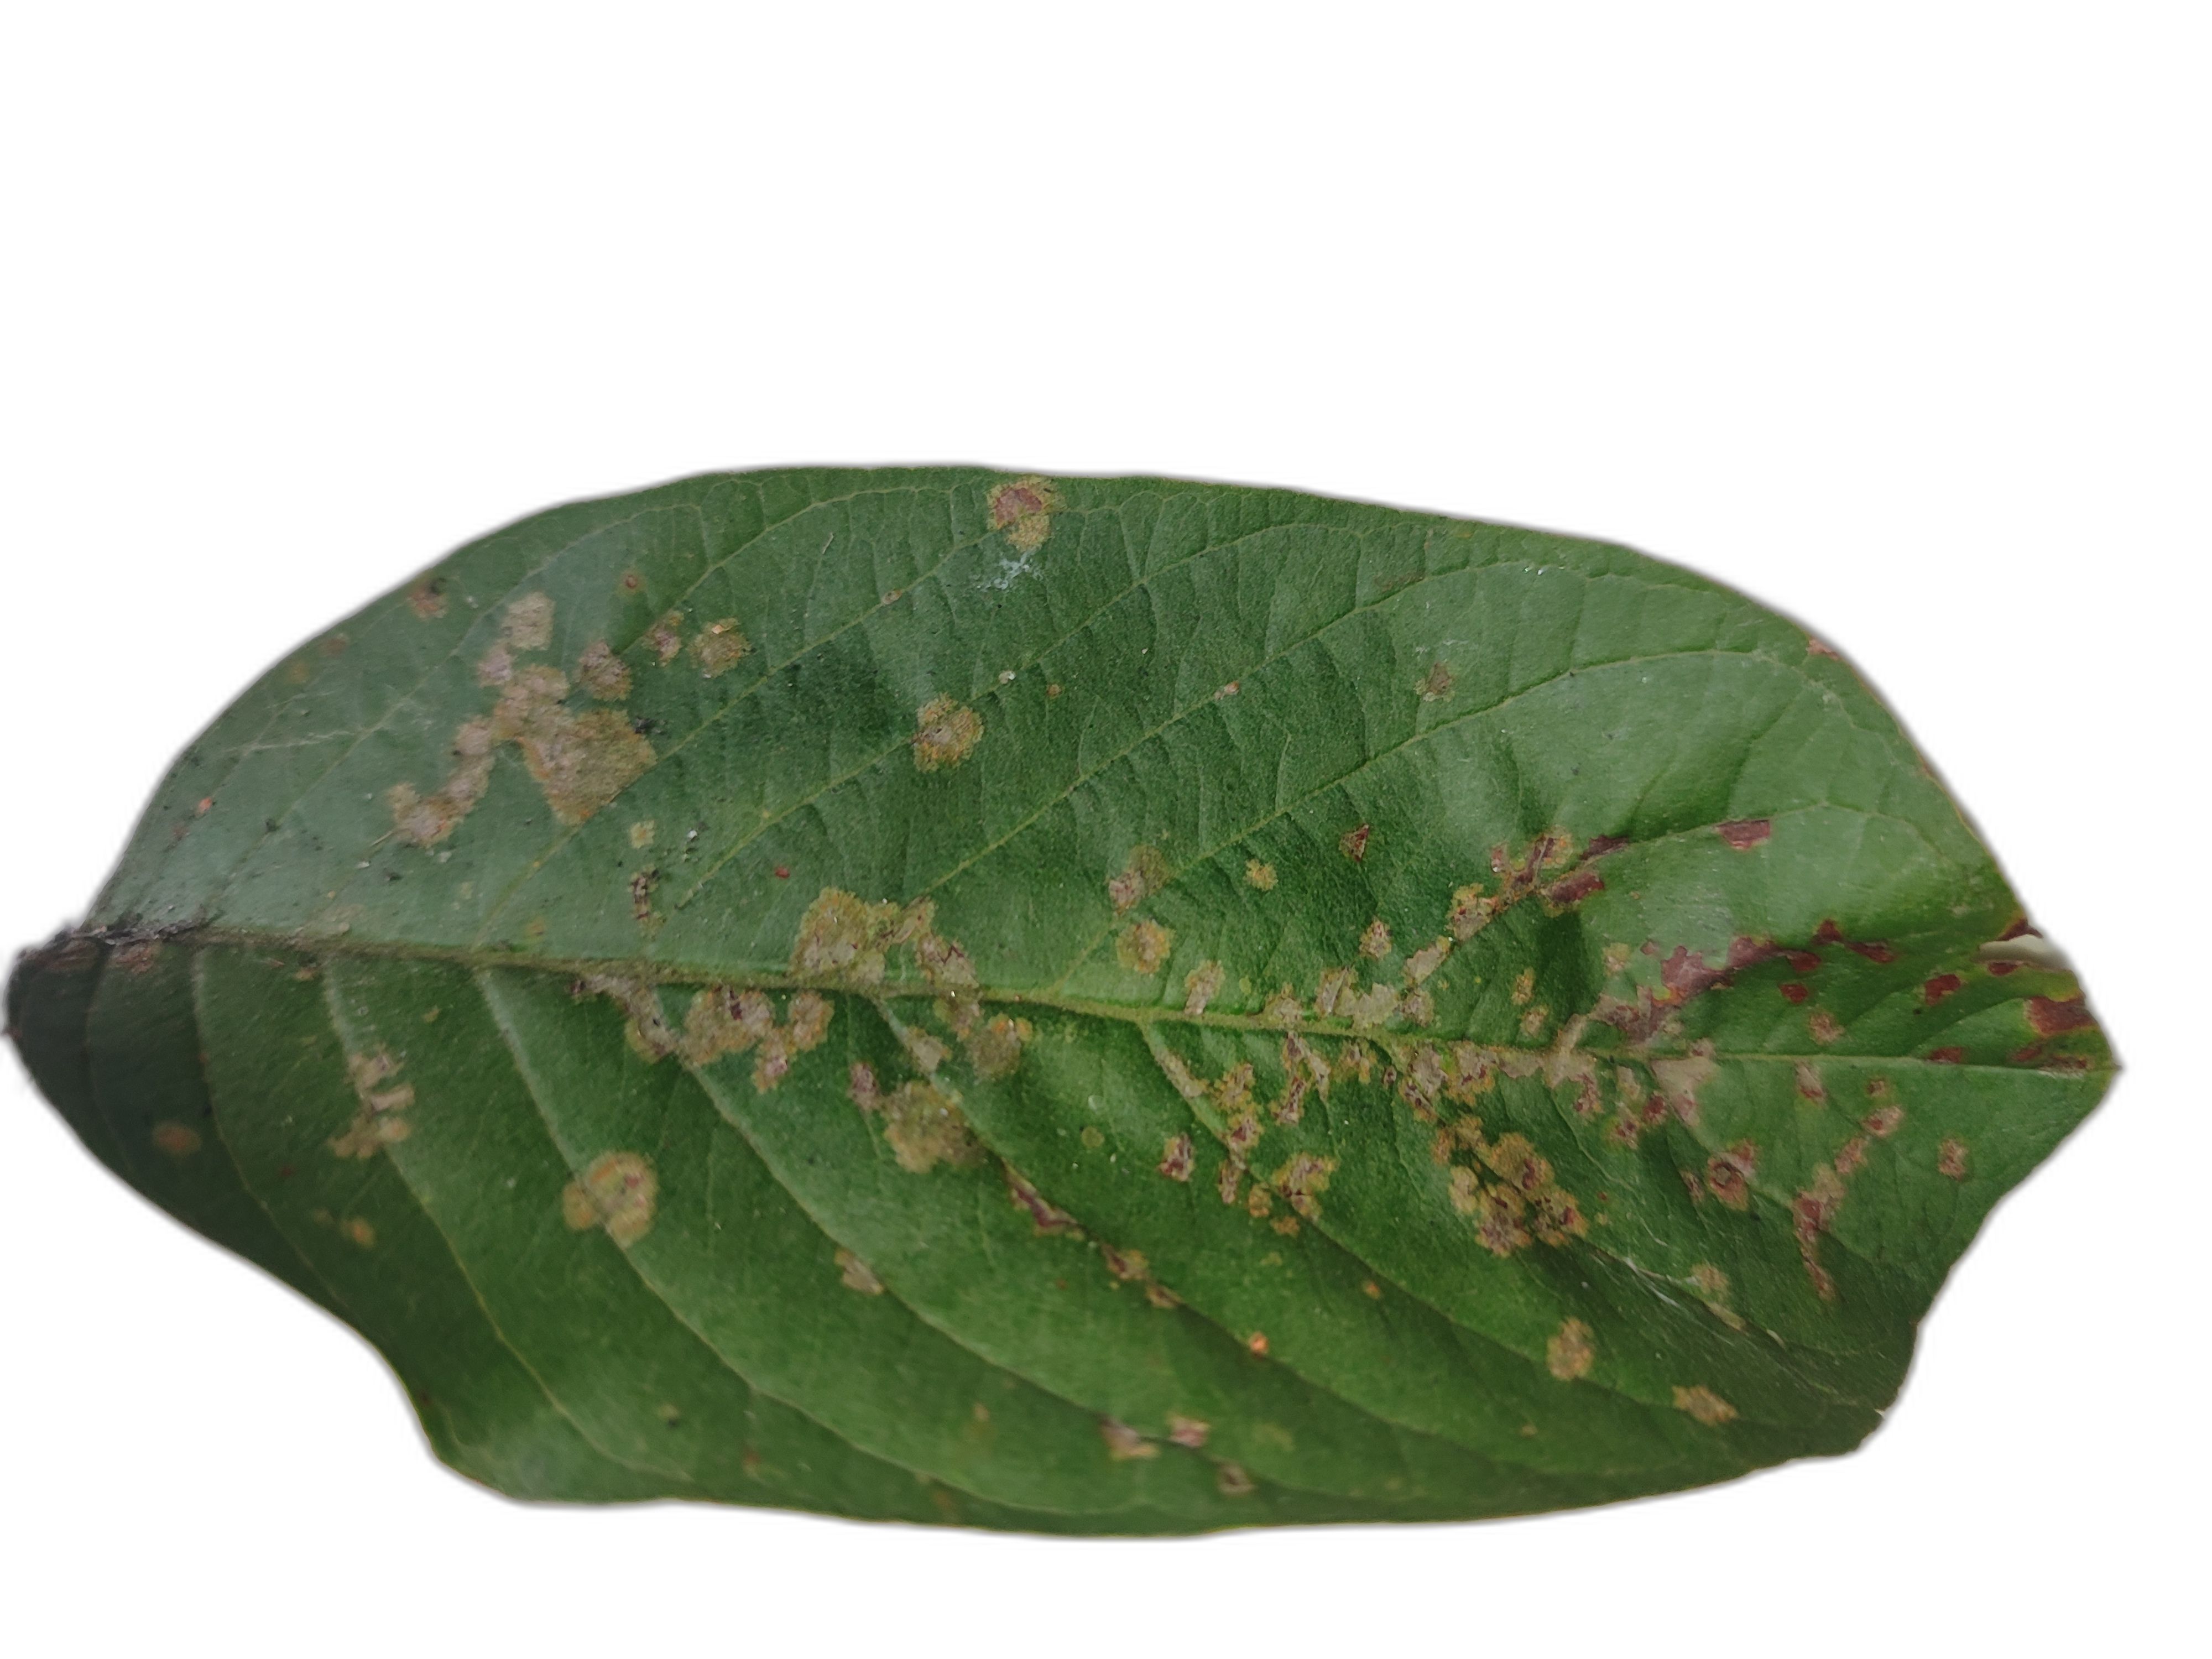
Plant part: leaf
Disease: Dot